Piedmont wine

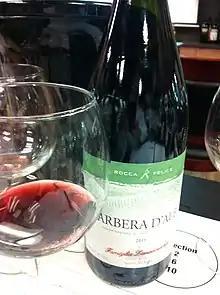
A Barbera d'Alba from Piedmont

The Barbera grape is the most widely planted variety in all of the Piedmont and makes a juicy, muscular red wine that is not as tannic as Barolo and Barbaresco. It is grown in nearly every major wine making region of the Piedmont but seems to do best in the southern part of the province of Asti in the Nizza DOCG zone. Some producers are experimenting with blending Barbera with Nebbiolo to combine the former's fruitiness with the later's structure. The light fruitiness of wines from the Dolcetto grape has caused some wine writers to describe it as the Italian version of Beaujolais. The wines have a sense of spiciness to them with little acid and tannins. They are able to be drunk relatively young and tend to be the every day drinking wines of the Piedmontese.